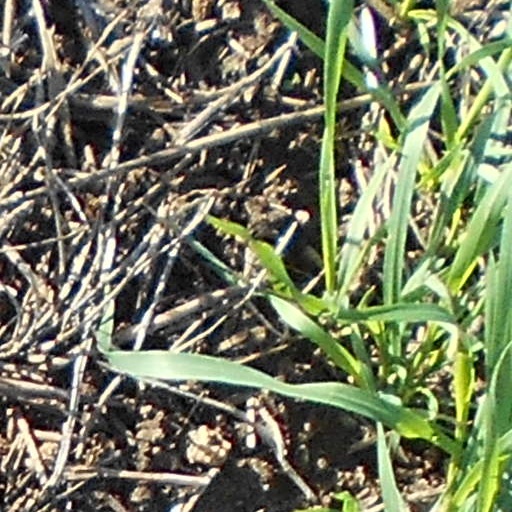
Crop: wheat